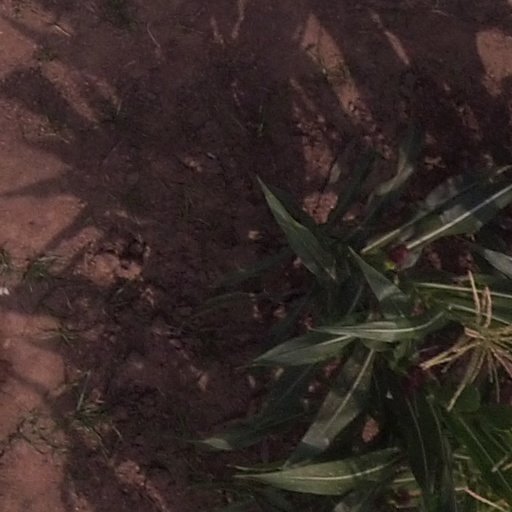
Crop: maize; corn